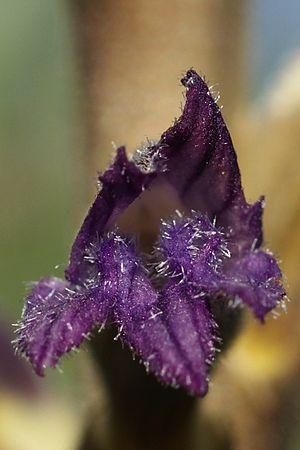
Détail de fleur d'orobanche pourprée (Haute-Maurienne, 2012)
Orobanche purpurea, l'Orobanche pourprée, Orobanche pourpre ou Orobanche violette, parfois appelée Phélipée pourpre ou Phélipée blanche, est une plante parasite de la famille des Orobanchacées d'origine eurasiatique.